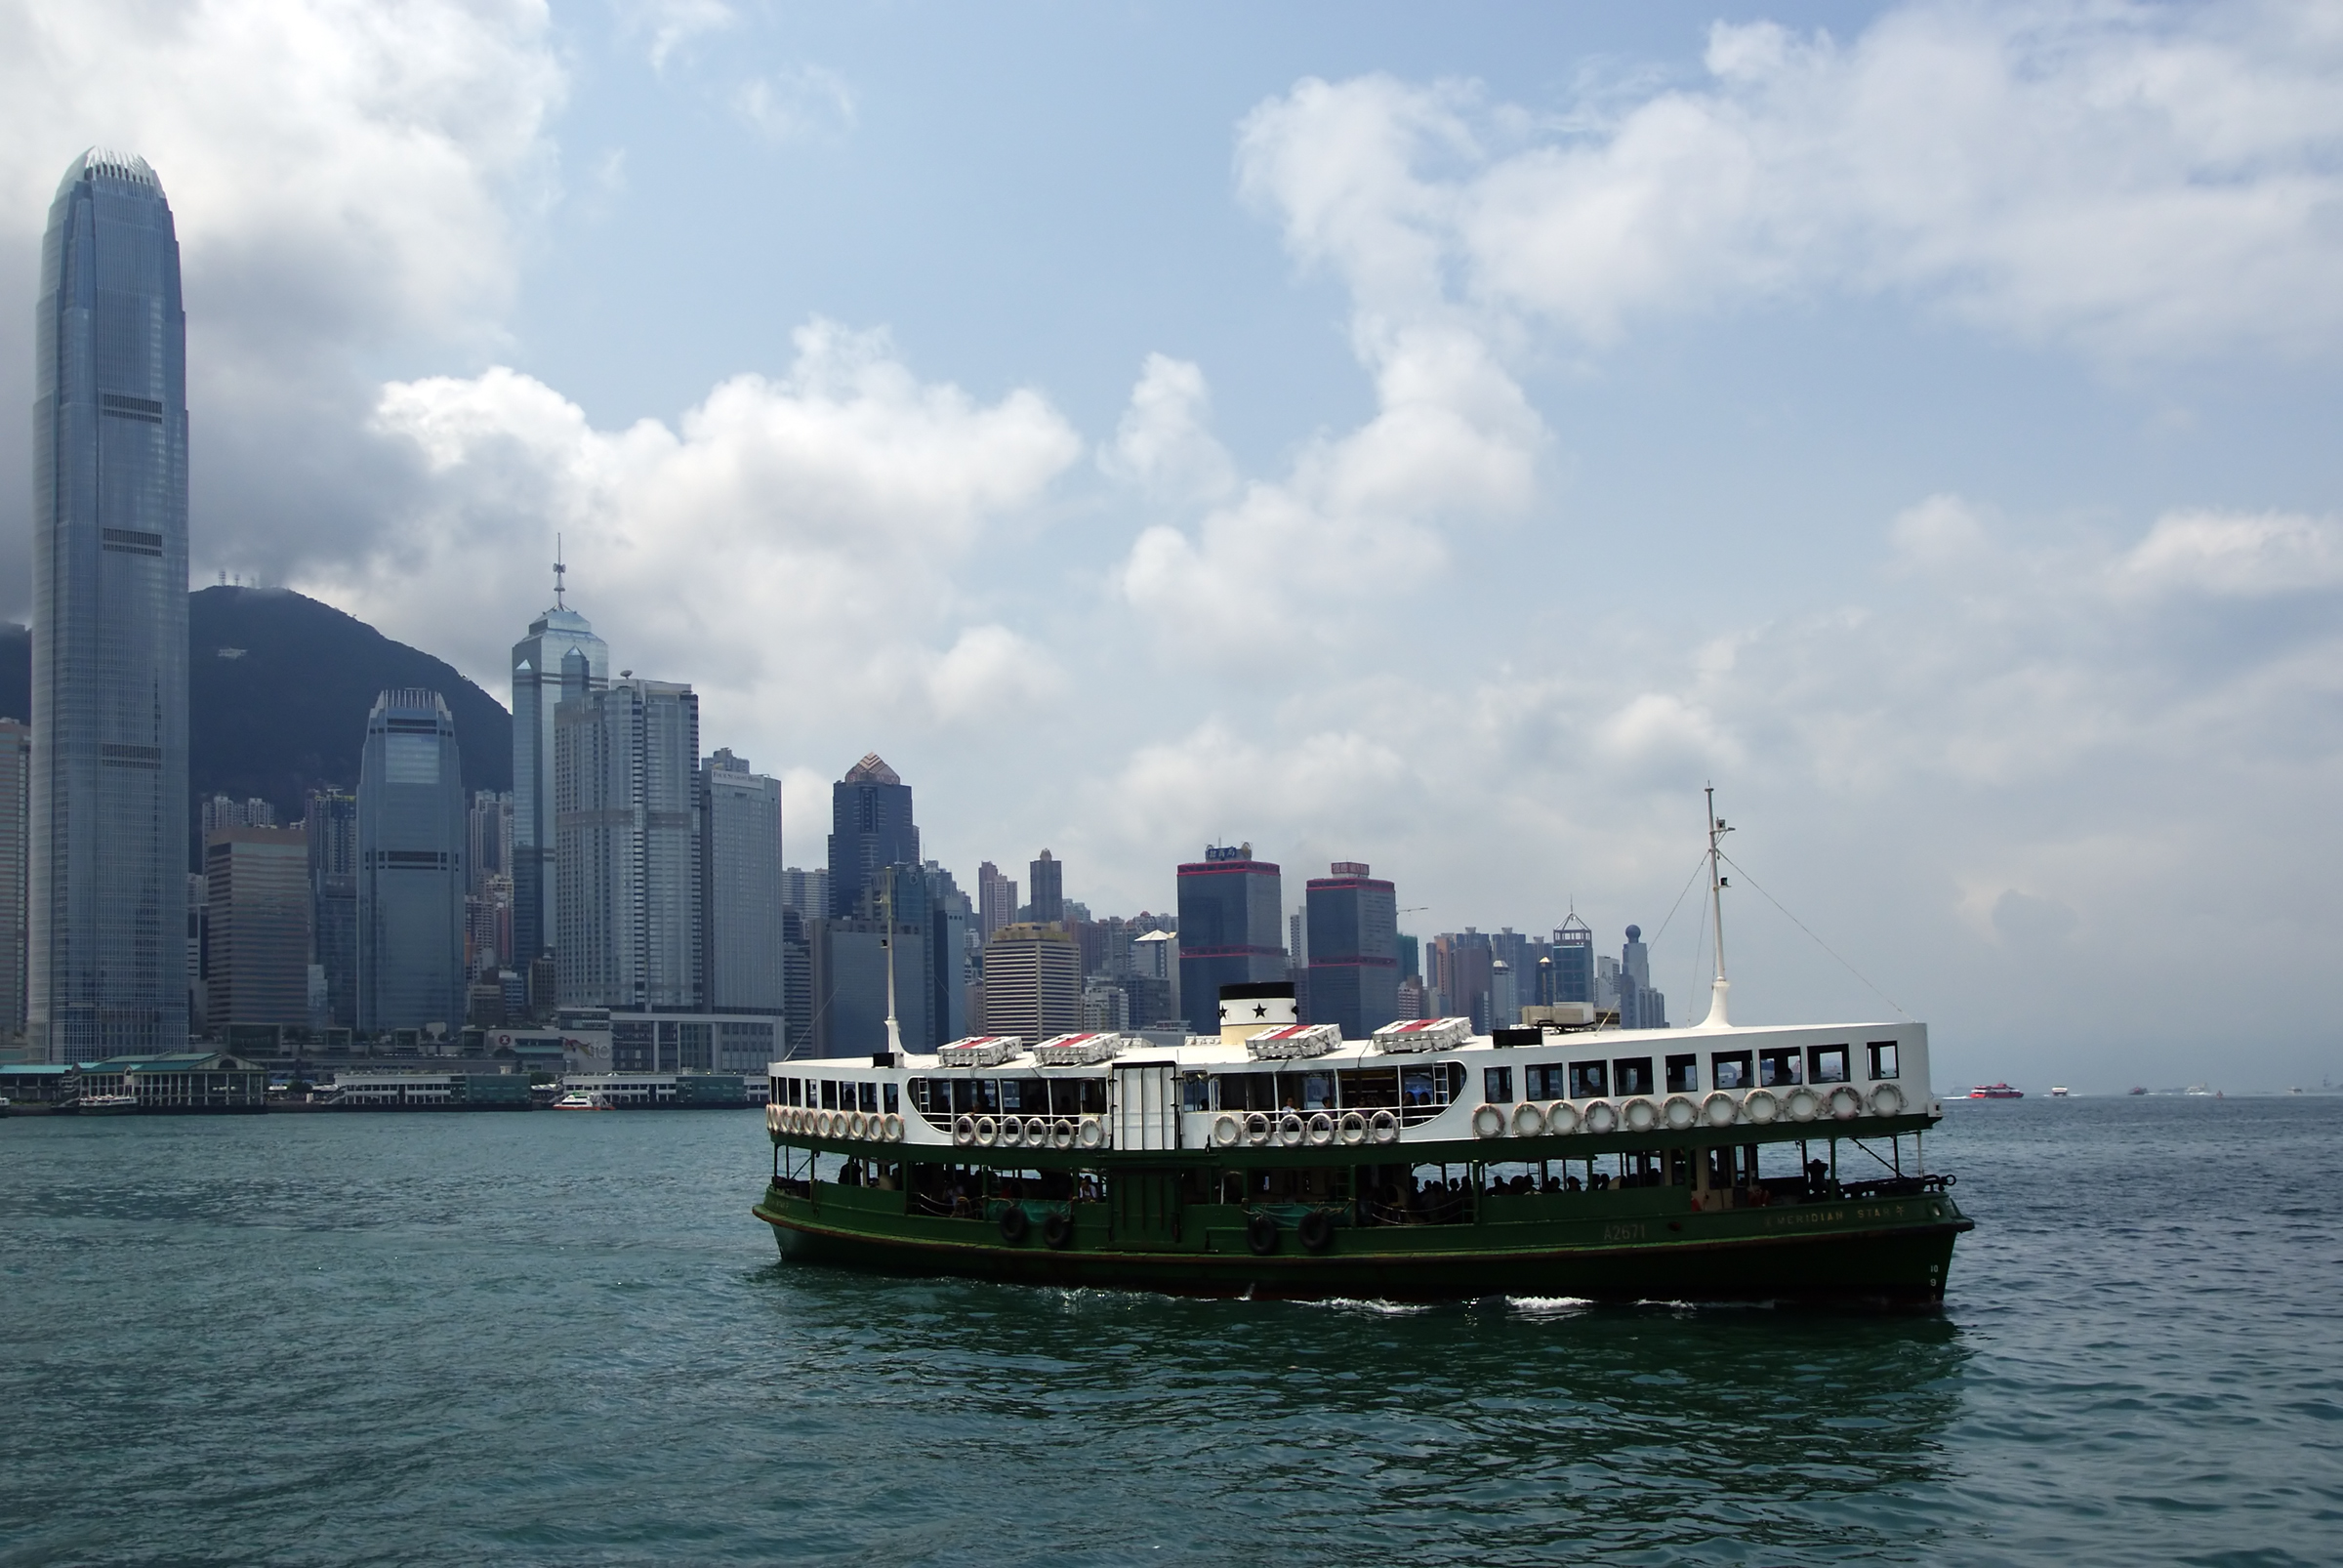
sea, boat, ship, vehicle, harbor, cargo ship, waterway, ferry, channel, hongkong, ferries, hongkongsightseeing, watercraft, starferry, cruise ship, hongkongharbour, passenger ship, freight transport, ocean liner